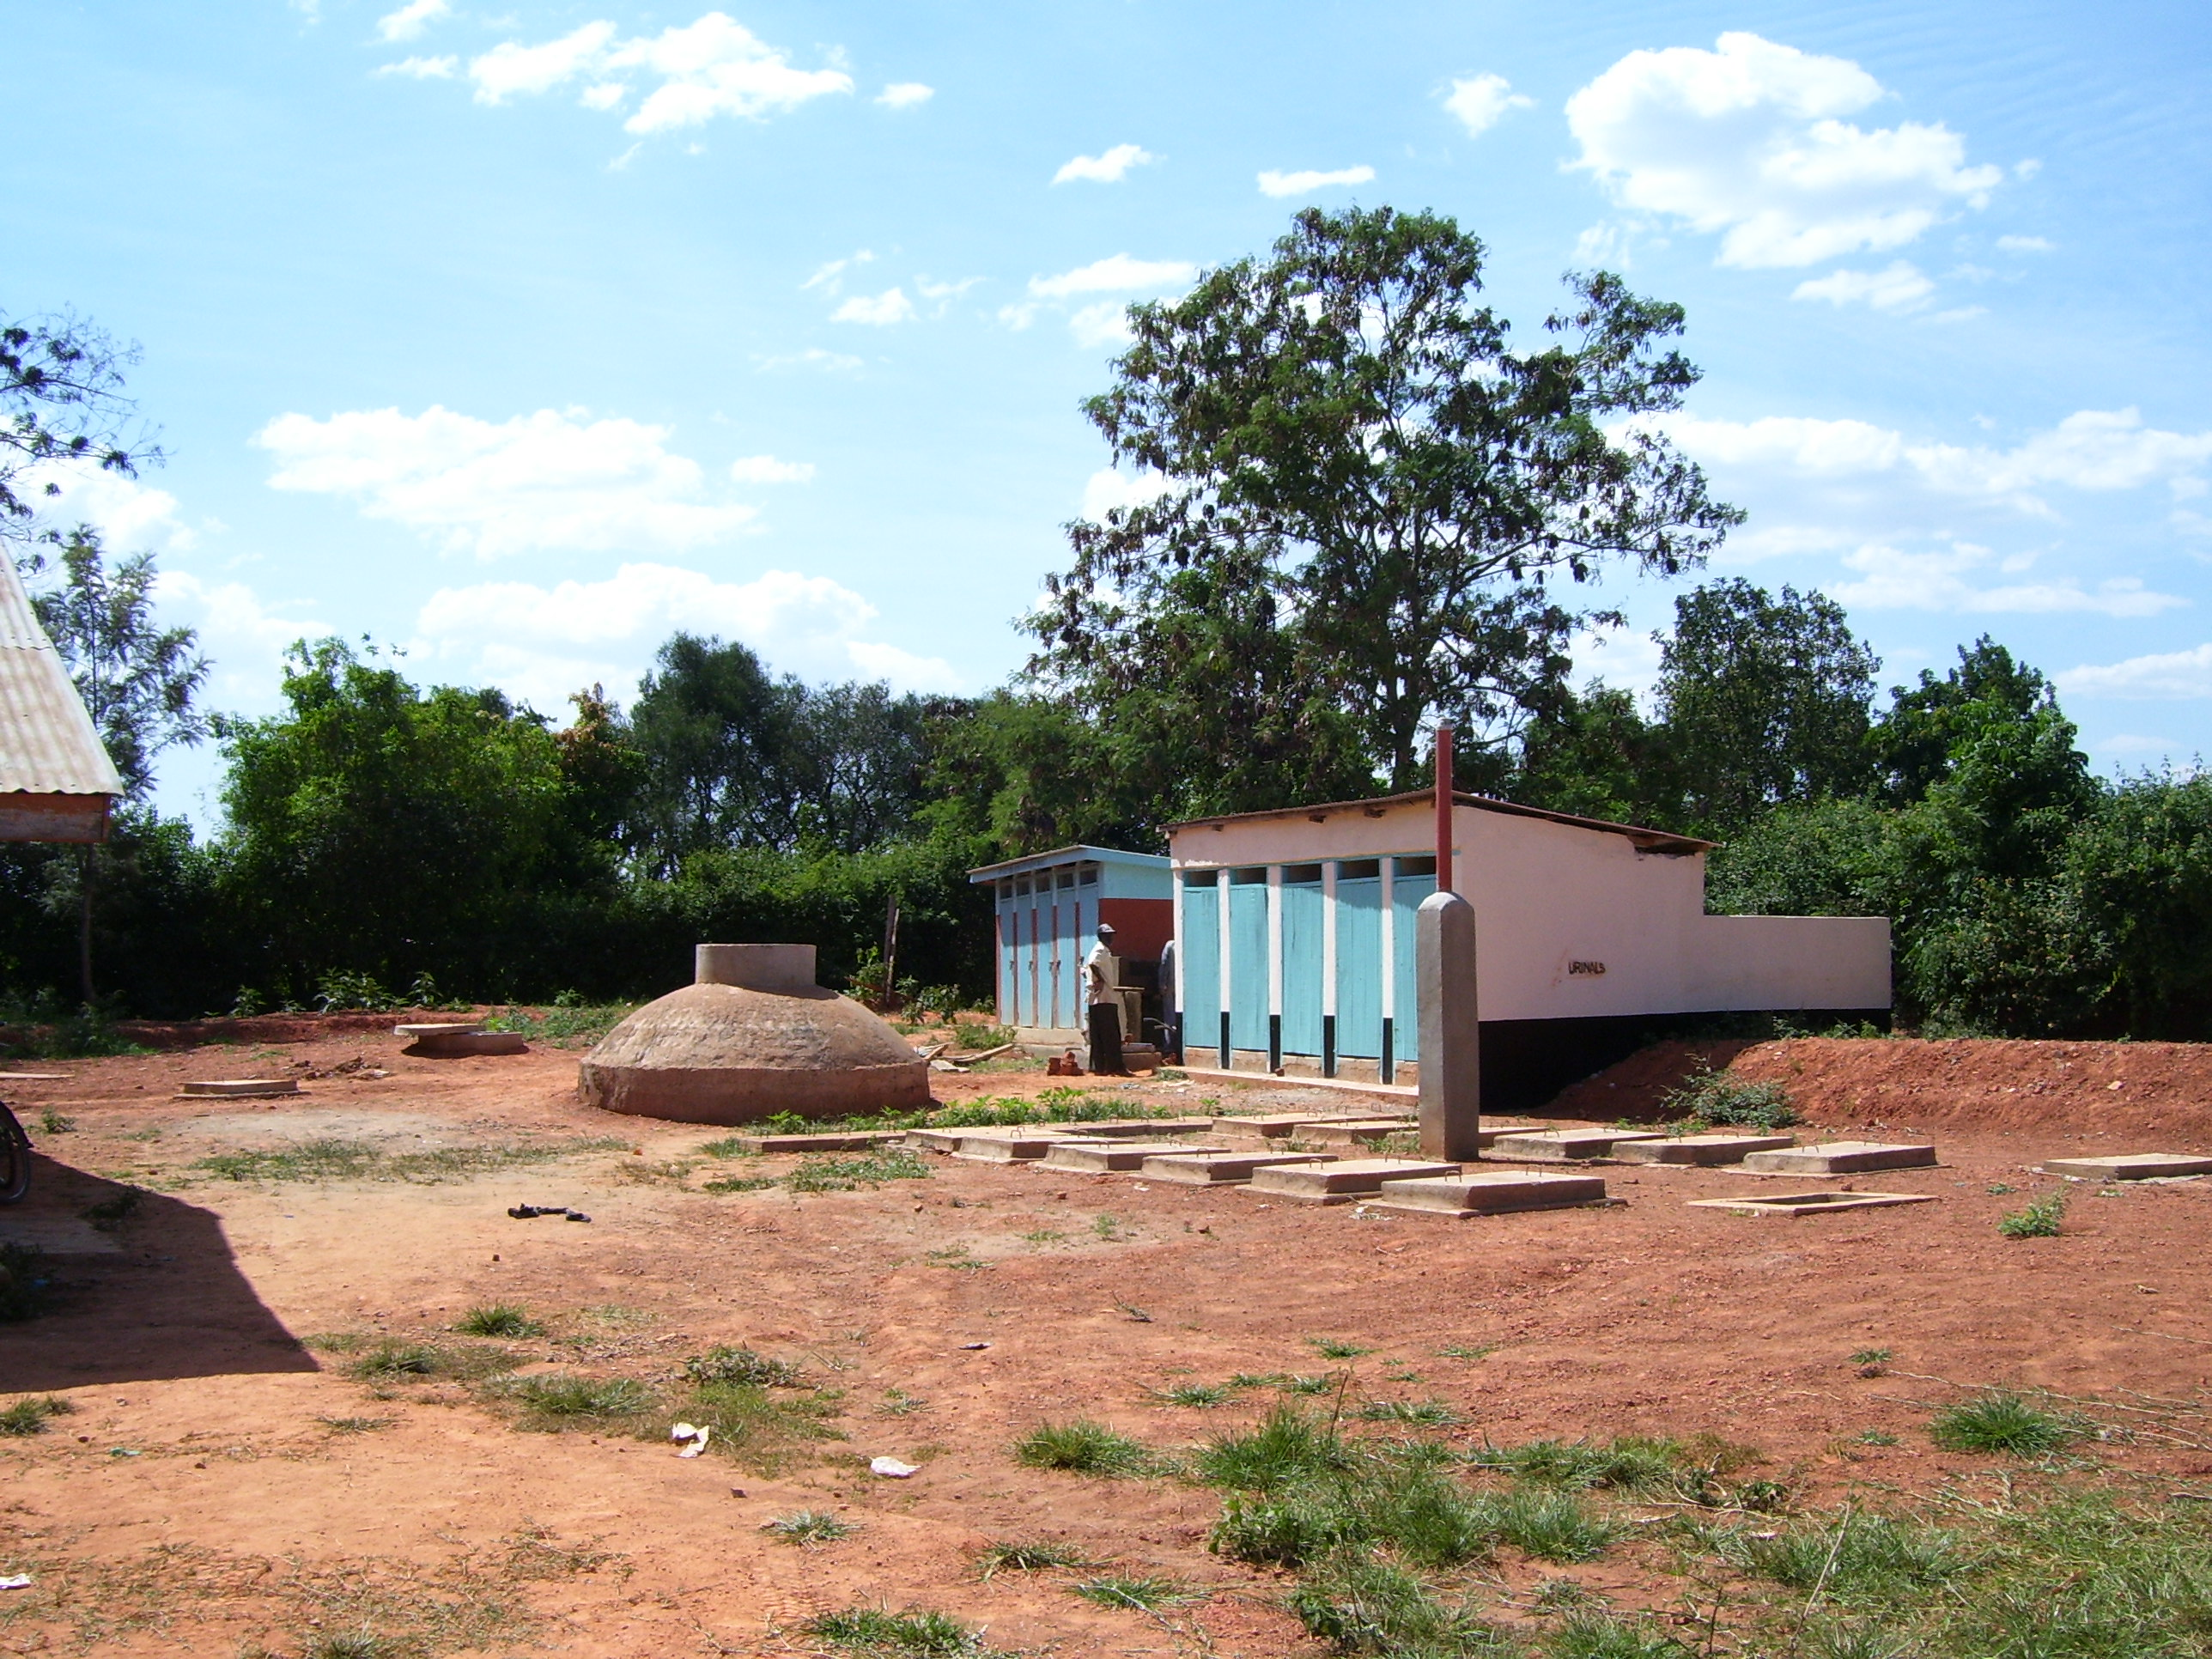
Ambira Boys High School, Nyanza Province, Kenya
Specialty: pediatric pharma-process
Image credit: SuSanA Secretariat